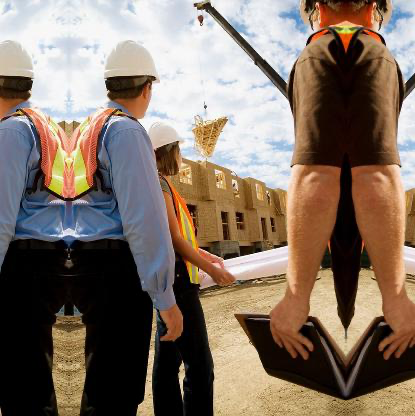
Objects in the image:
label: helmet
label: helmet
label: helmet